Ralph Flanagan

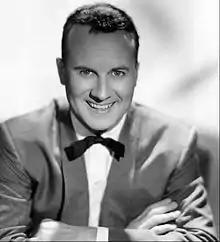
Flanagan in 1956

Ralph Elias Flenniken (April 7, 1914 – December 30, 1995), known professionally as Ralph Flanagan, was an American big band leader, pianist, composer, and arranger for the orchestras of Hal McIntyre, Sammy Kaye, Blue Barron, Charlie Barnet, and Alvino Rey.